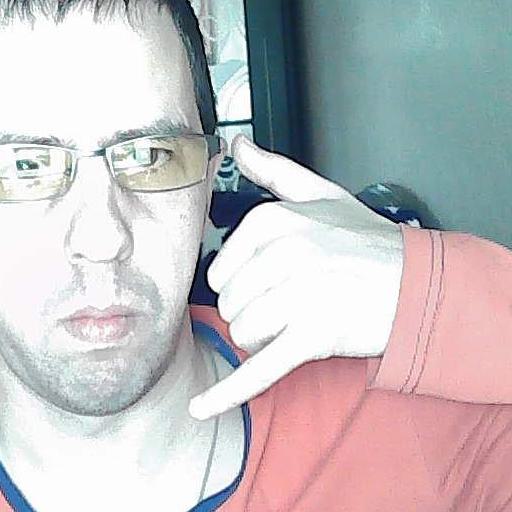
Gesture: call